List of Douglas C-47 Skytrain operators

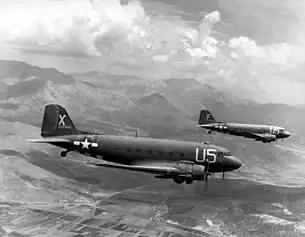
Two USAAF C-47A Skytrains over France, 1944

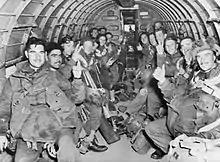
British paratroops inside C-47 Dakota, 1944

List of C-47 Skytrain operators includes the country, military service, known squadrons, and related data. The Skytrain or Dakota is a military transport that was developed from the Douglas DC-3 airliner. The C-47 has served with over 90 countries outside of the United States: